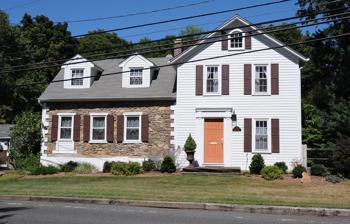
Building: Masker House
Country: United States of America
Year built: 1780
Historic house in New Jersey, United States United States historic place Masker House U.S. National Register of Historic Places New Jersey Register of Historic Places Show map of Bergen County, New Jersey Show map of New Jersey Show map of the United States Location 470 Wyckoff Avenue, Wyckoff, New Jersey Coordinates 41°0′0″N 74°10′24.5″W / 41.00000°N 74.173472°W / 41.00000; -74.173472 Built c. 1780 MPS Stone Houses of Bergen County TR NRHP reference No. 83001531 NJRHP No. 733 Significant dates Added to NRHP January 10, 1983 Designated NJRHP October 3, 1980 The Masker House is a historic stone house located at 470 Wyckoff Avenue in the township of Wyckoff in Bergen County, New Jersey , United States. Based on architectural evidence, the house was built around 1780. It was added to the National Register of Historic Places on January 10, 1983, for its significance in architecture and exploration/settlement. It was listed as part of the Early Stone Houses of Bergen County Multiple Property Submission (MPS). The land was purchased by John Rattan Jr. in 1787. The house was likely built by Conrad Pulis. In 1861, A. Masker was listed as the owner. The original house was a three-bay, 1 + 1 ⁄ 2 -story house built of sandstone. A 2-story frame addition was added to the right (east) of the original section. See also National Register of Historic Places listings in Wyckoff, New Jersey National Register of Historic Places listings in Bergen County, New Jersey References